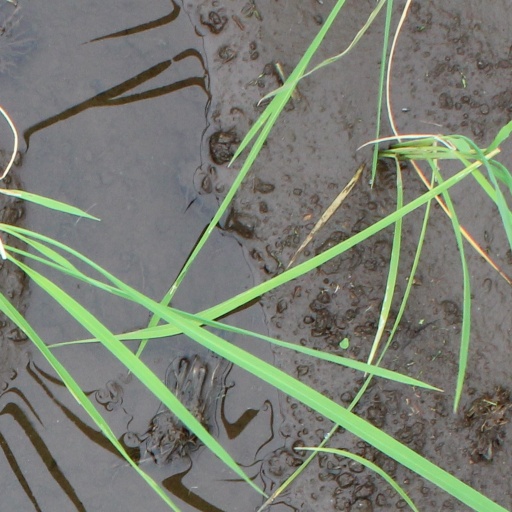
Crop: rice